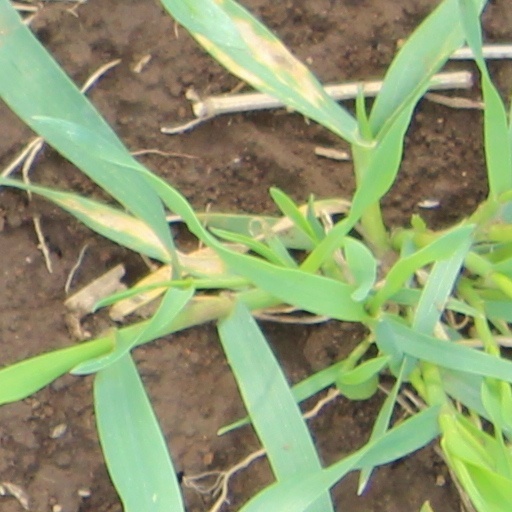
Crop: wheat